Fentanyl

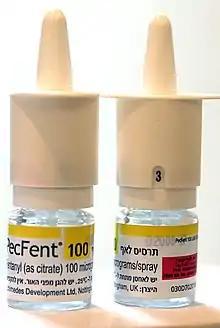
A fentanyl nasal spray with a strength of 100μg per use

The bioavailability of intranasal fentanyl is about 70–90% but with some imprecision due to clotted nostrils, pharyngeal swallow, and incorrect administration. For both emergency and palliative use, intranasal fentanyl is available in doses of 50, 100, 200, 400(PecFent)μg. In emergency medicine, safe administration of intranasal fentanyl with a low rate of side effects and a promising pain-reducing effect was demonstrated in a prospective observational study in about 900out-of-hospital patients.